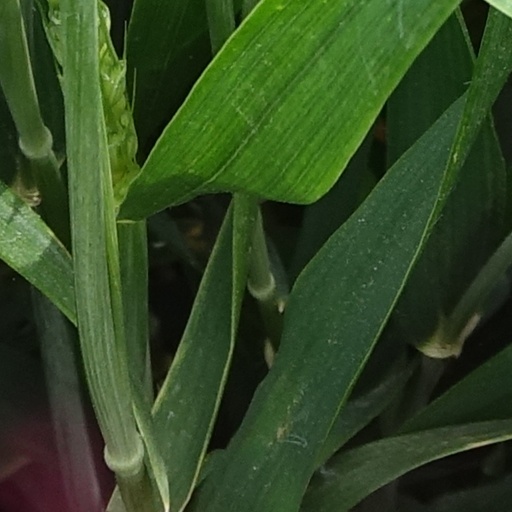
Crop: wheat